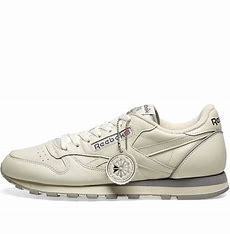
Brand: Reebok
Model: Cl Lthr